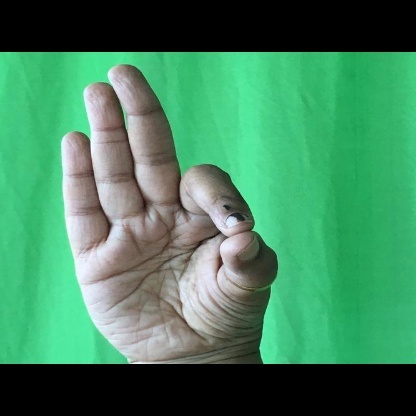
Mudra: Aralam